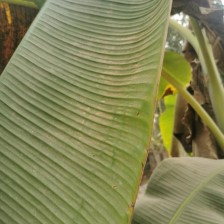
Label: healthy